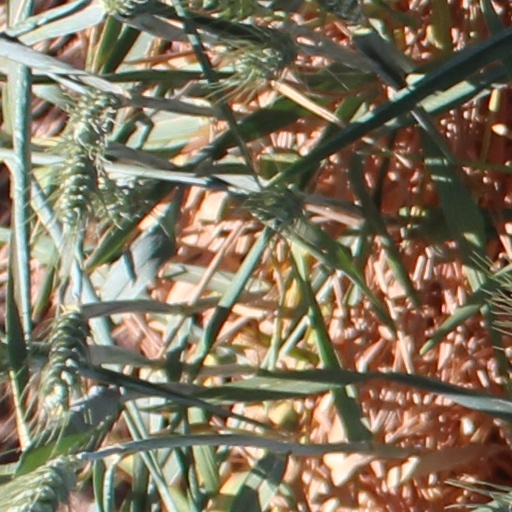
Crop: wheat